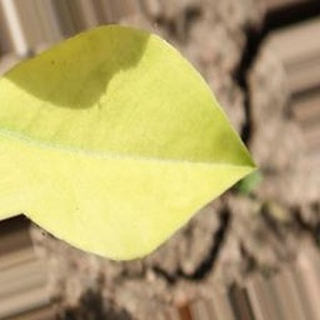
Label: groundnut_nutrition_deficiency